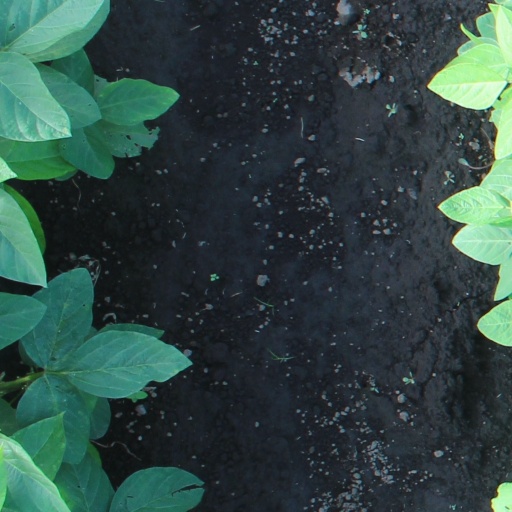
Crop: soybean